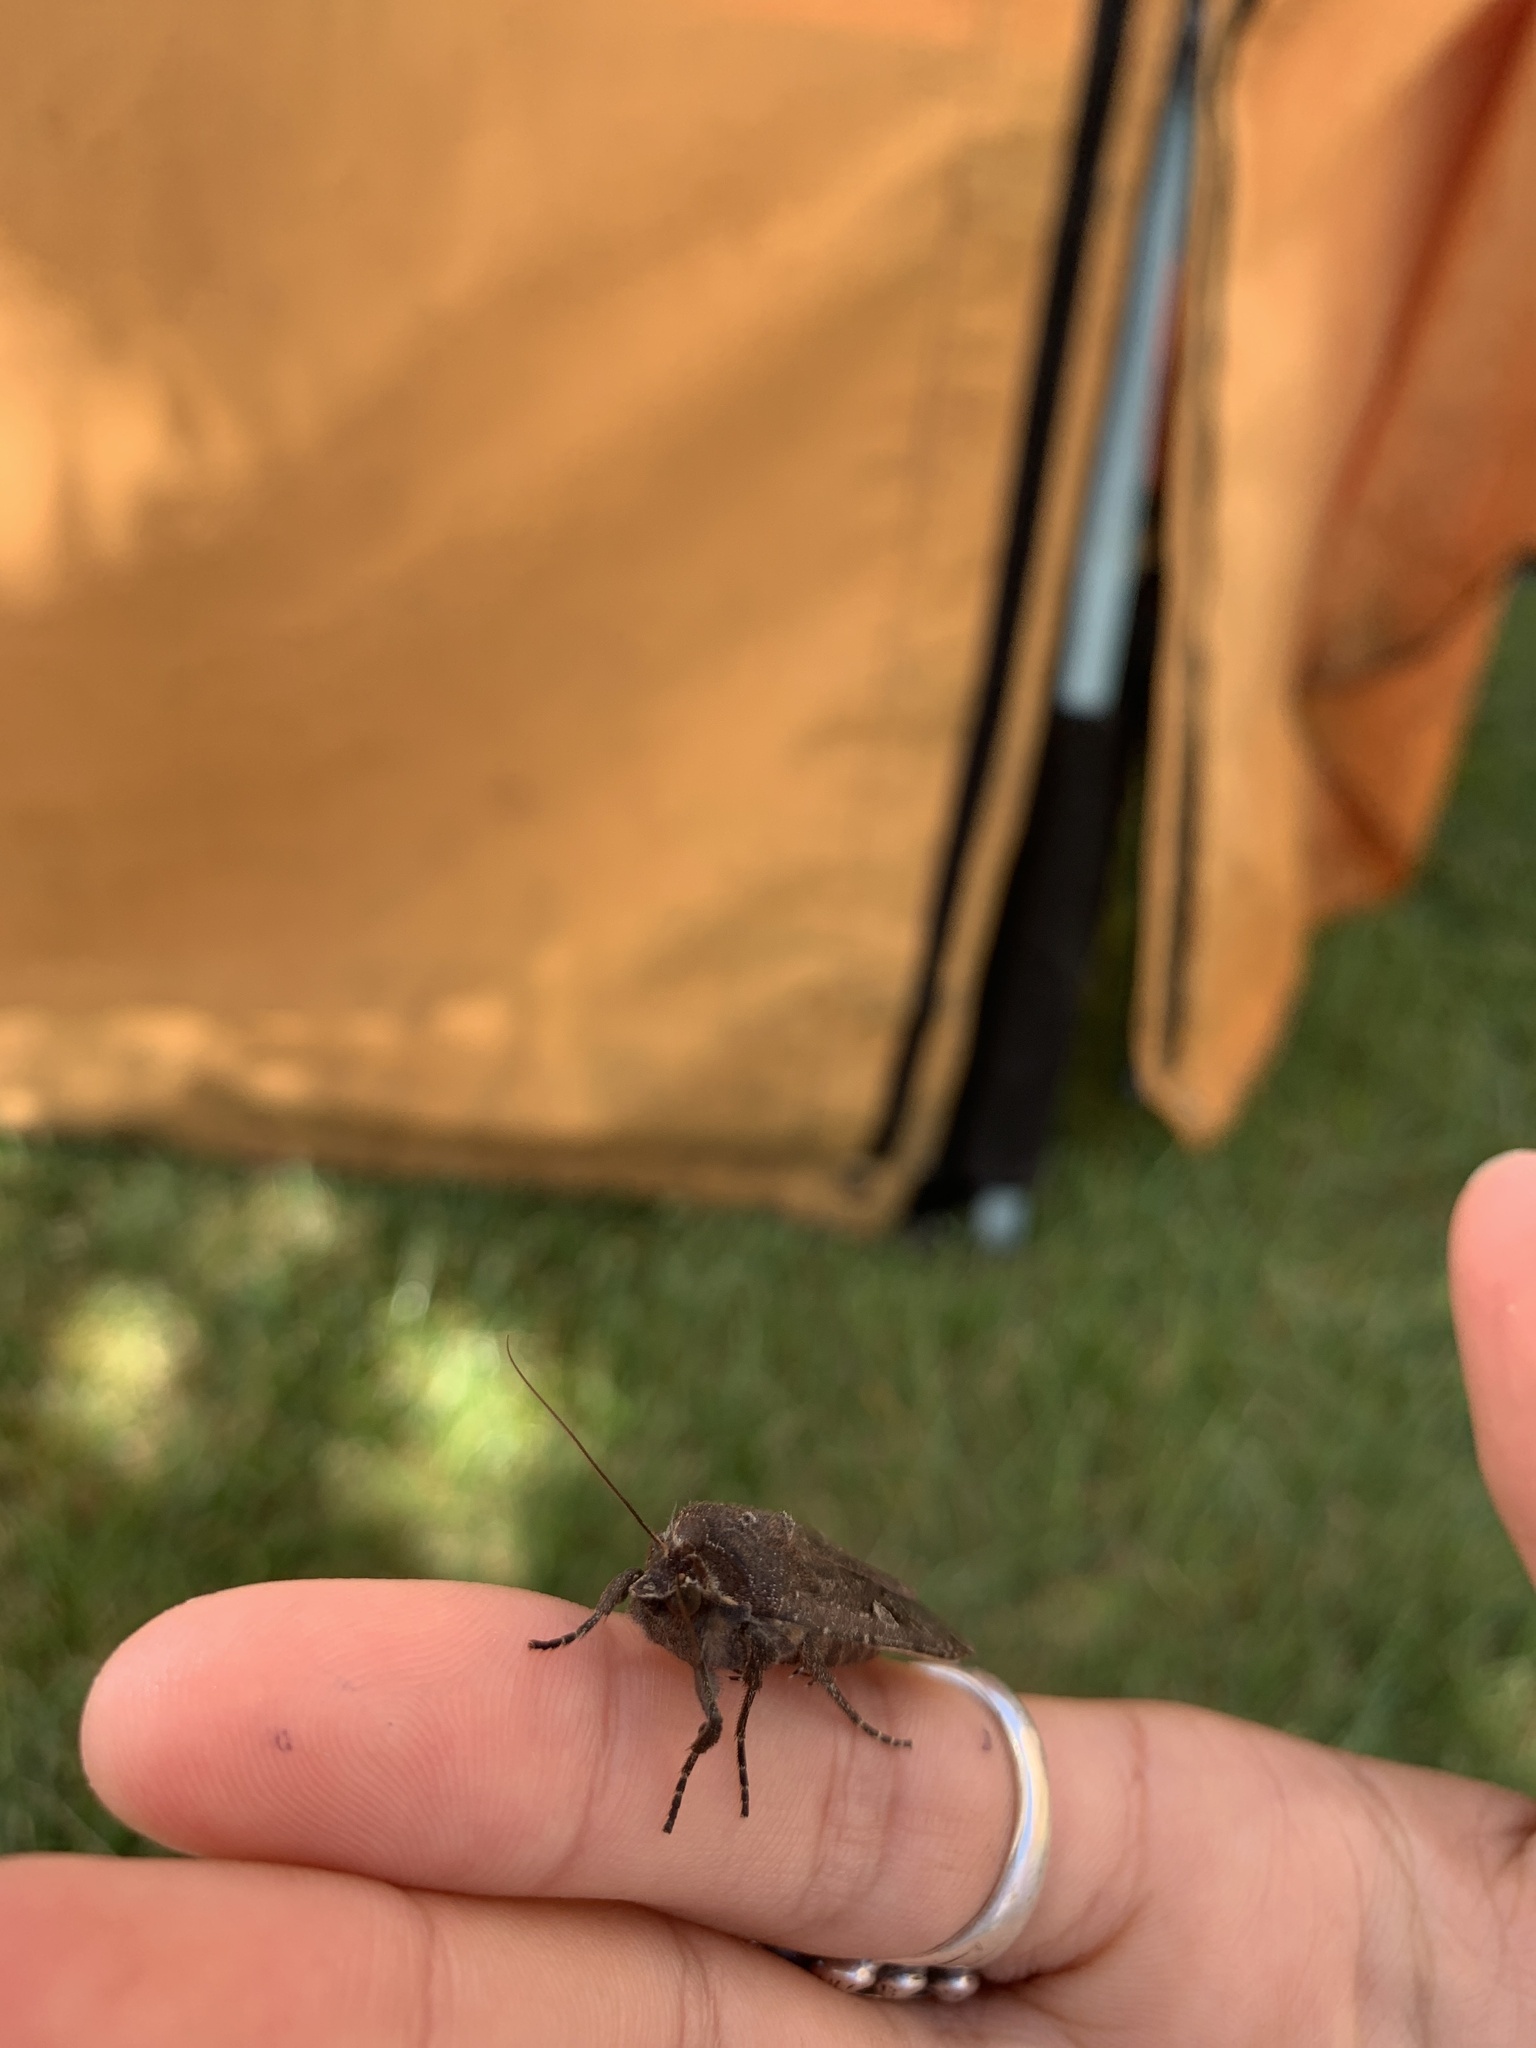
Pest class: cutworms